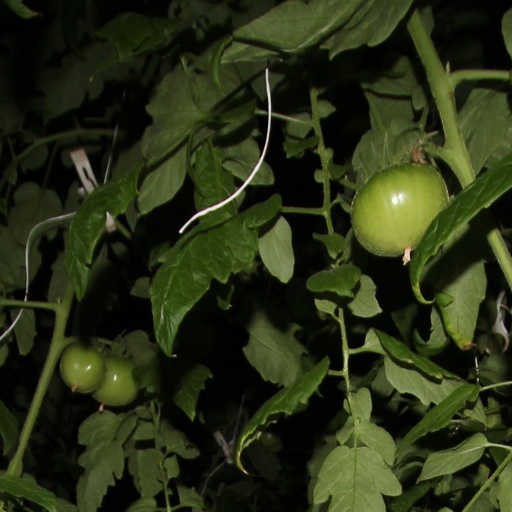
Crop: tomato